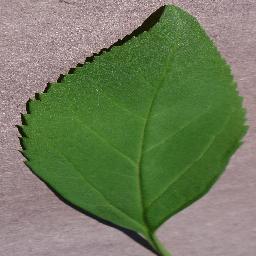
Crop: cherry
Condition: (including_sour)_healthy